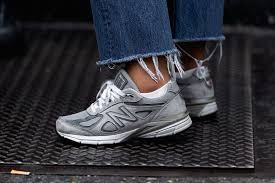
Label: Sneaker